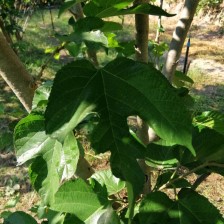
Variety: RedKing